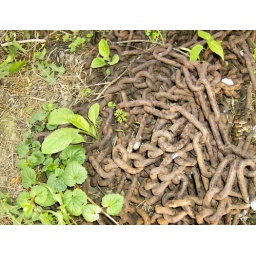
Chains in the dirt by the big pine tree out back.